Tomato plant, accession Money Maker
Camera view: vertical (180 deg); turntable rotation: 150 degrees
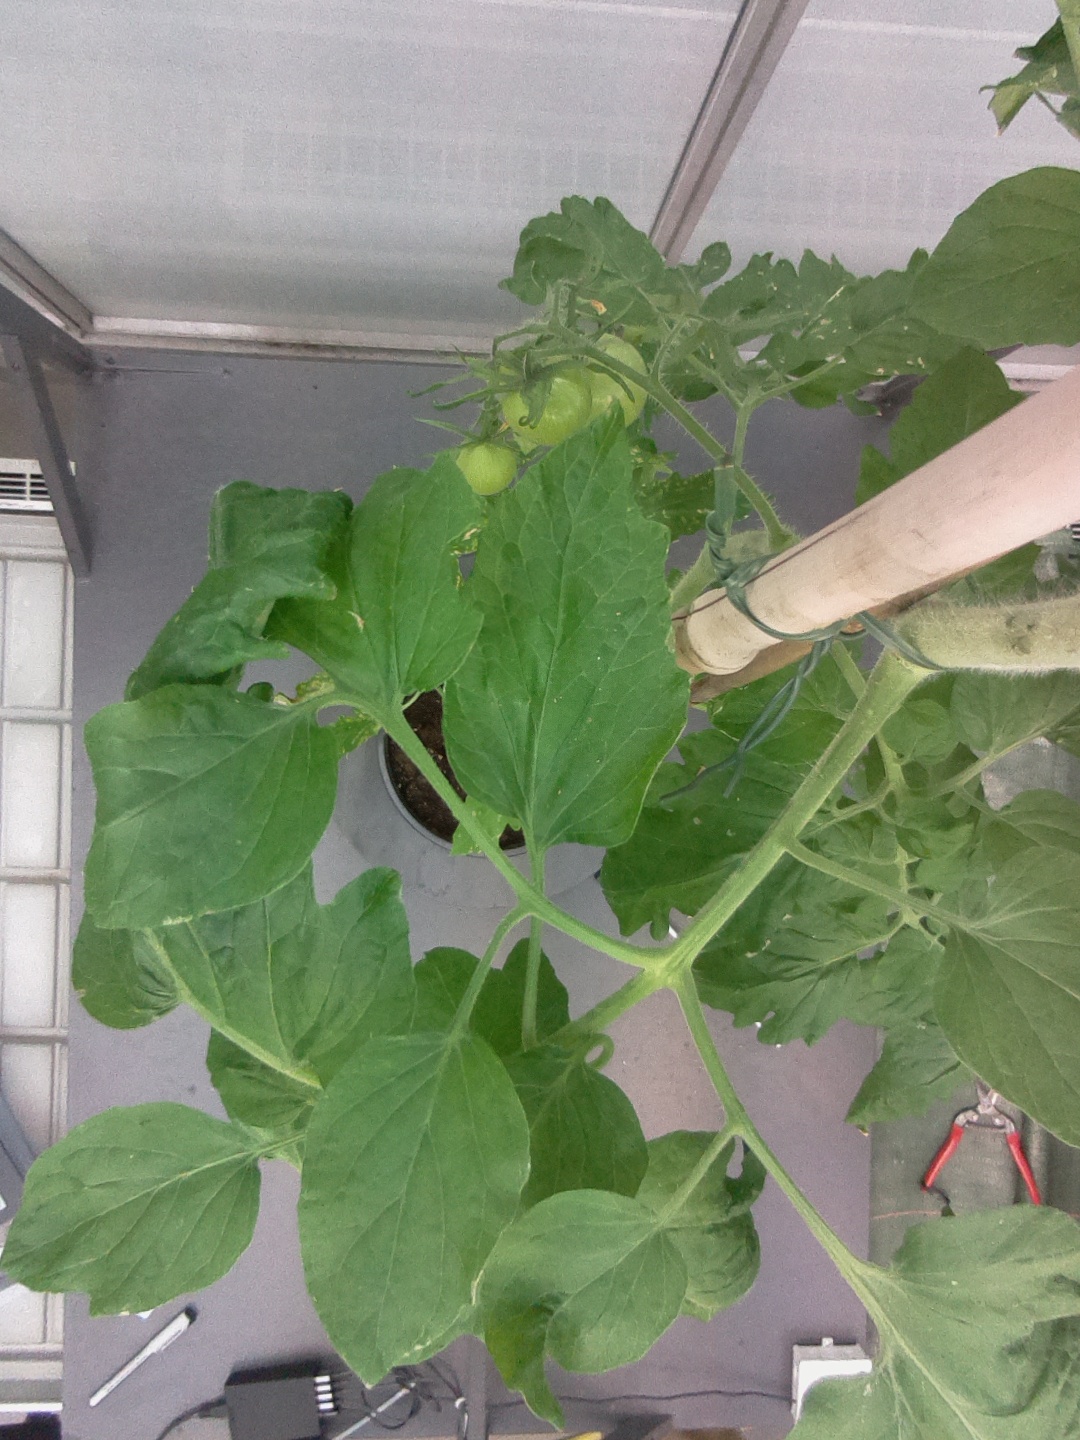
BBCH growth stage 73: 30%-40% of final fruit size